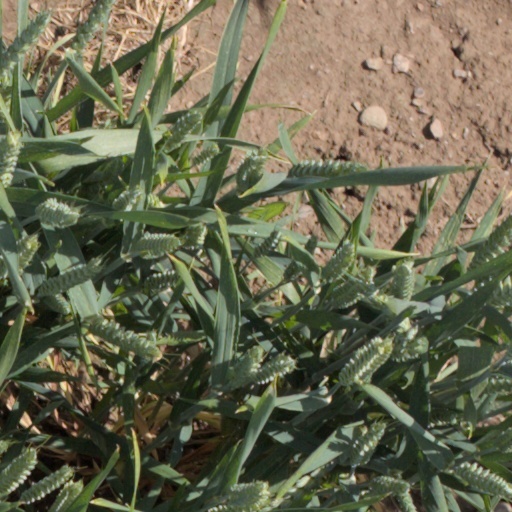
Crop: wheat